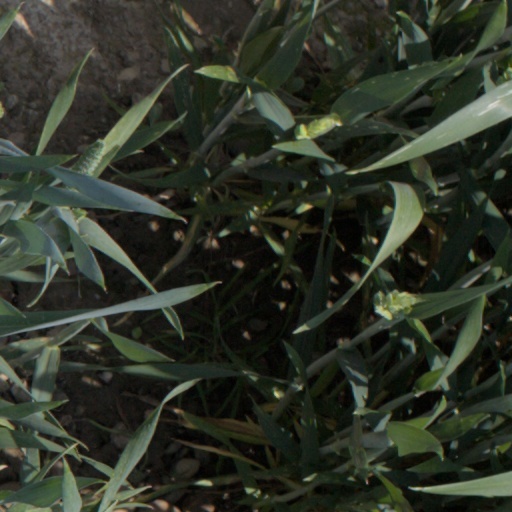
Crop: wheat